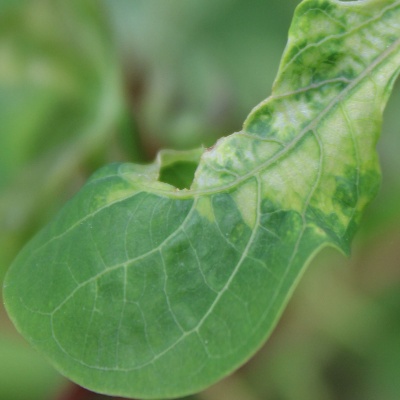
Crop: Cassava
Condition: mosaic